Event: Nepal Earthquake
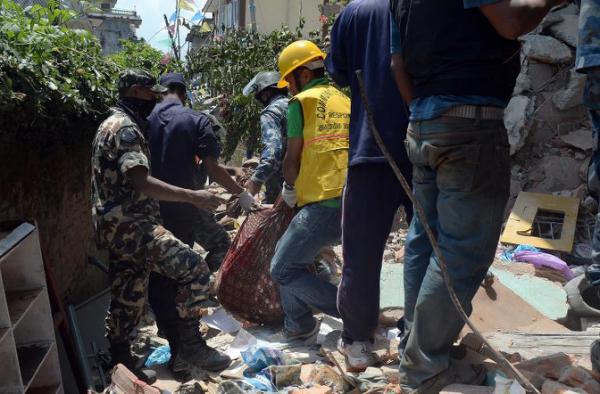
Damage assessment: damage